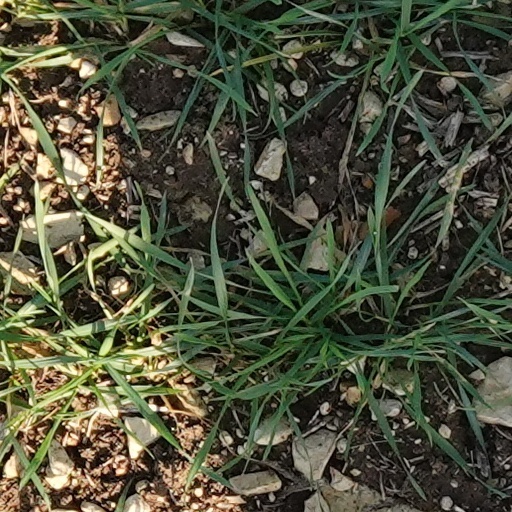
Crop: wheat